Types of trams

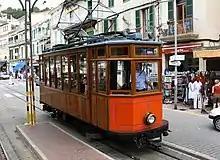
A heritage tram operated by Tranvía de Sóller. Heritage trams are operated to draw tourists and tram enthusiasts.

Specially appointed hearse trams, or funeral trolley cars, were used for funeral processions in many cities in the late 19th and early 20th century, particularly cities with large tram systems. The earliest known example in North America was Mexico City, which was already operating twenty-six funeral cars in 1886. In the United States, funeral cars were often given names. At the turn of the century, "almost every major city [in the US] had one or more" such cars in operation.